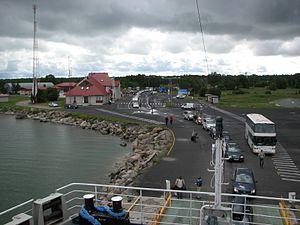
Heltermaa est un village de la commune de Hiiumaa, situé dans le comté de Hiiu en Estonie.